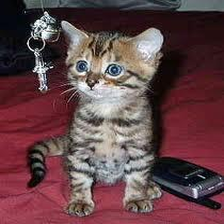
Species: cat
Breed: Bengal